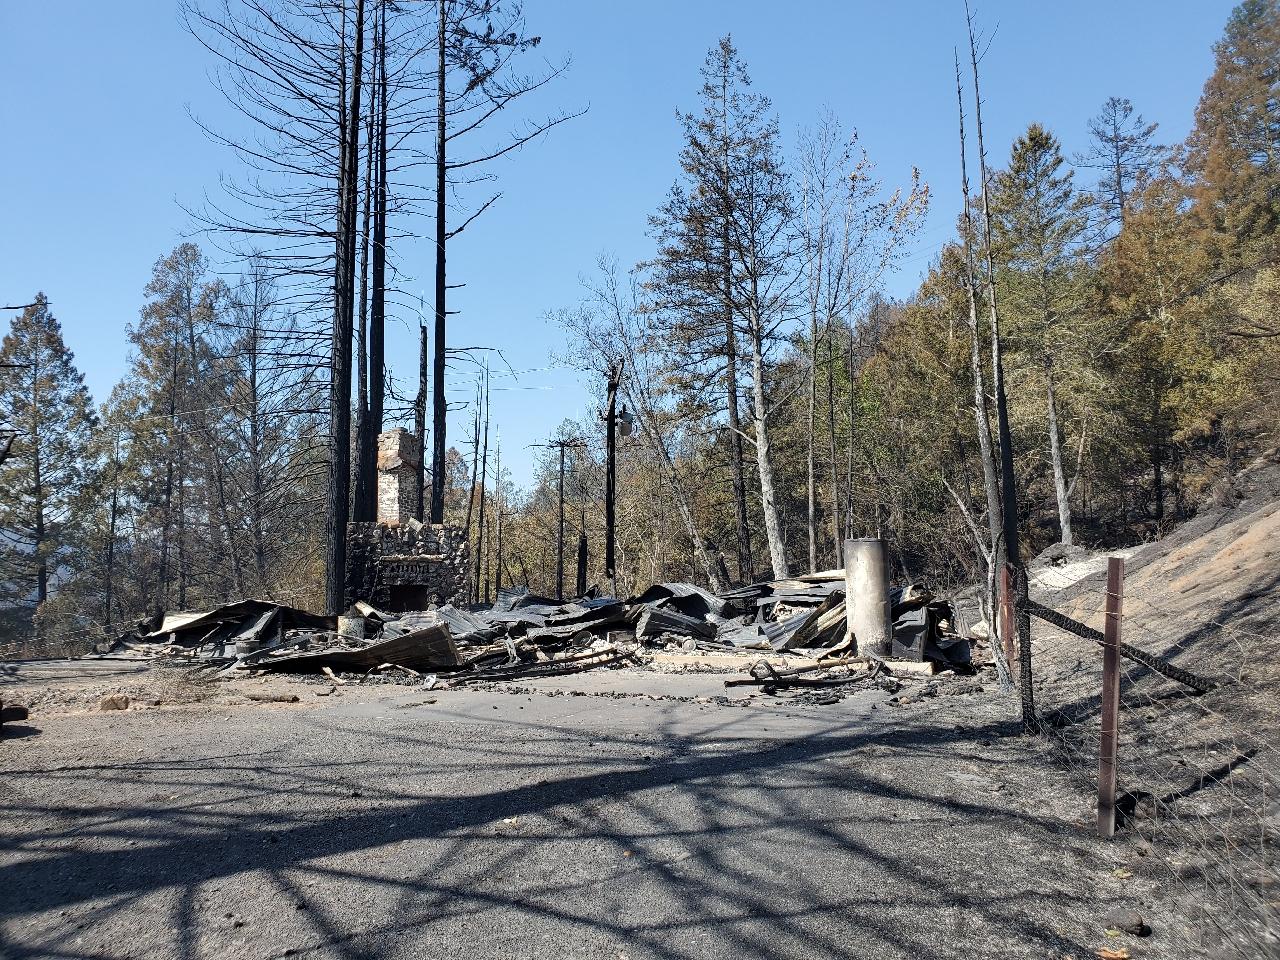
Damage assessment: destroyed